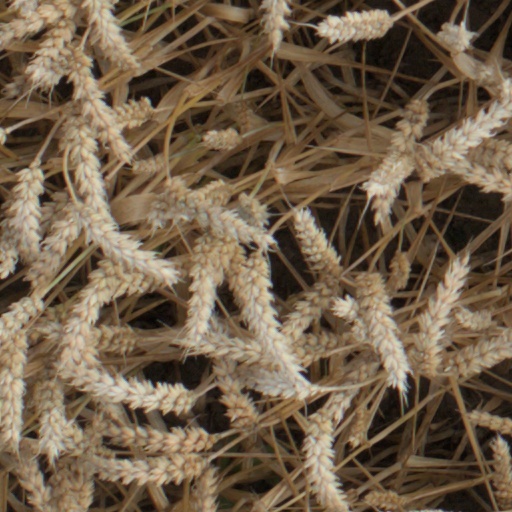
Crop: wheat